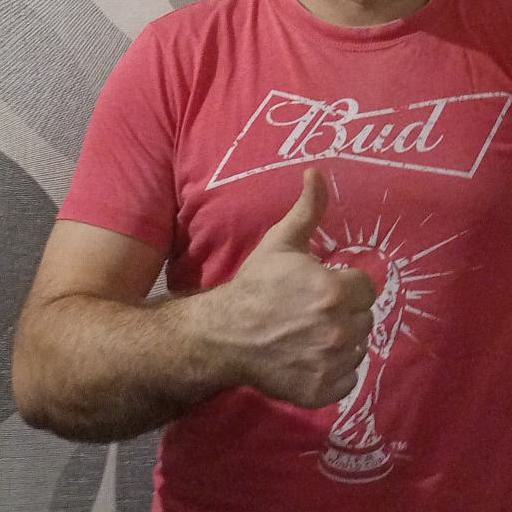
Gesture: like